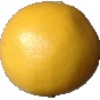
Label: Grapefruit White 1